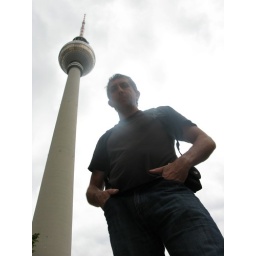
The TV built in 1969 tower is in East Germany and one of the few elegant structures of GDR days.